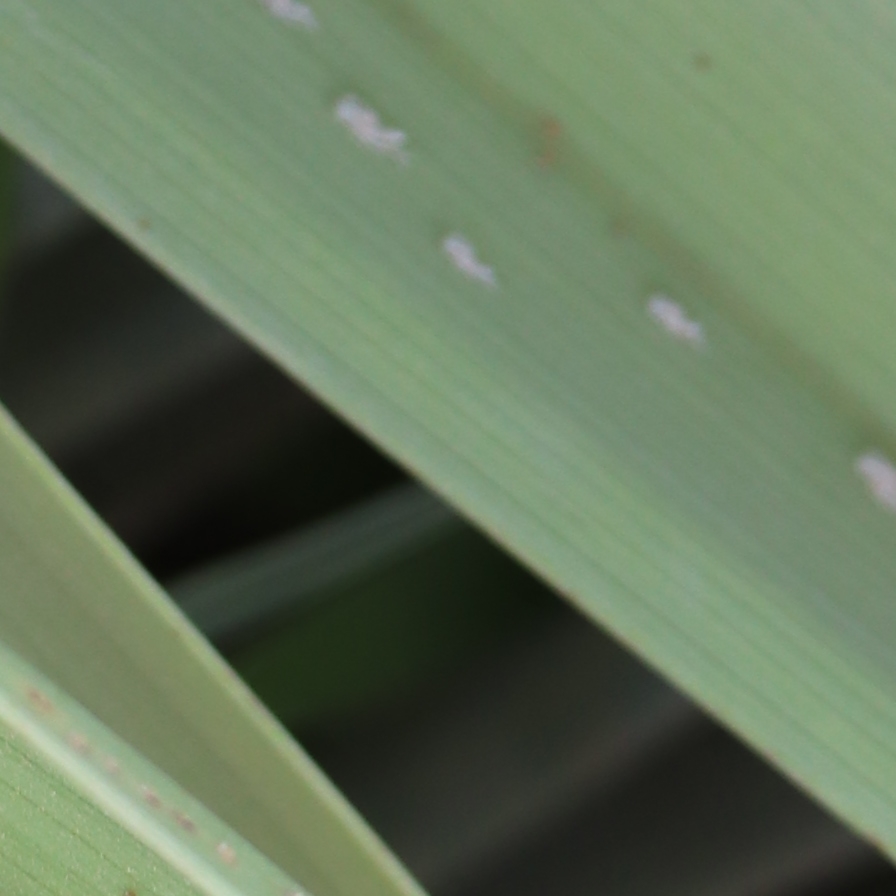
Label: Bug